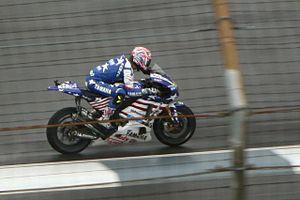
Court circuits est un film français de Patrick Grandperret, sorti en 1981.
Colin Edwards, né le 27 février 1974 à Houston, est un pilote de vitesse moto américain.